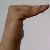
The image shows a hand gesture representing a space in Indian Sign Language.